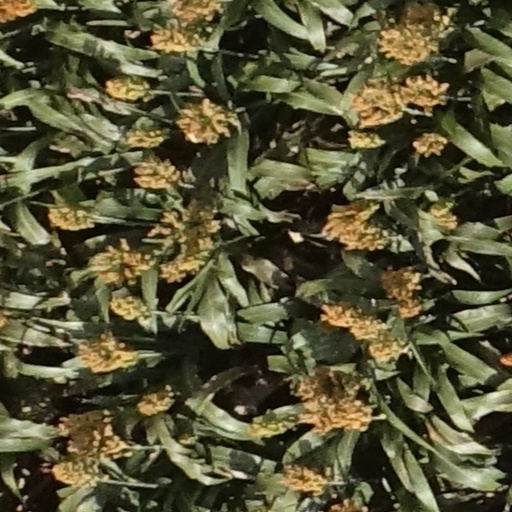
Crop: sorghum